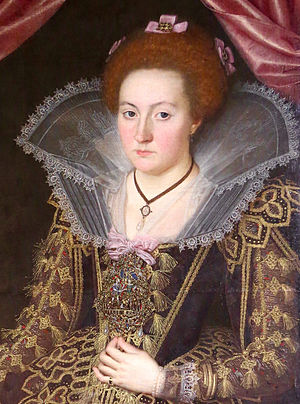
Danmarks dronninger / Ægtefæller til danske monarker uden status som dronning eller majestæt / Ægtefæller uden rang af dronning eller majestæt
Kirsten Munk
Dette er en liste over Danmarks dronninger fra 800-tallet og frem til vor tid.